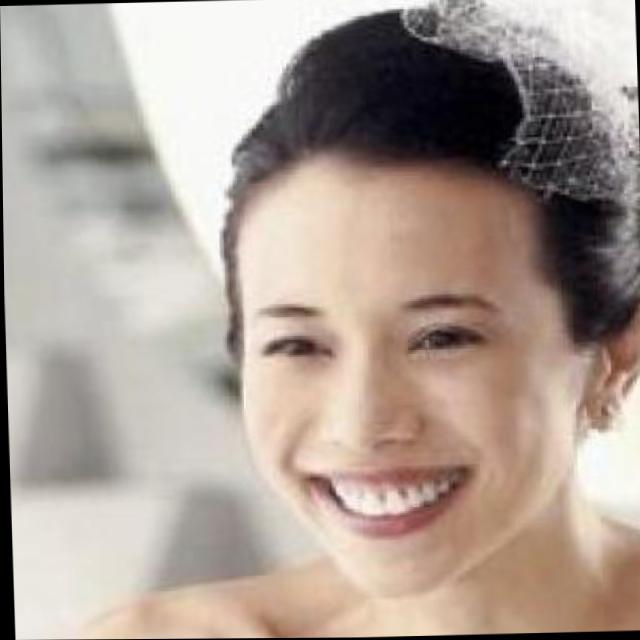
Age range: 21-44